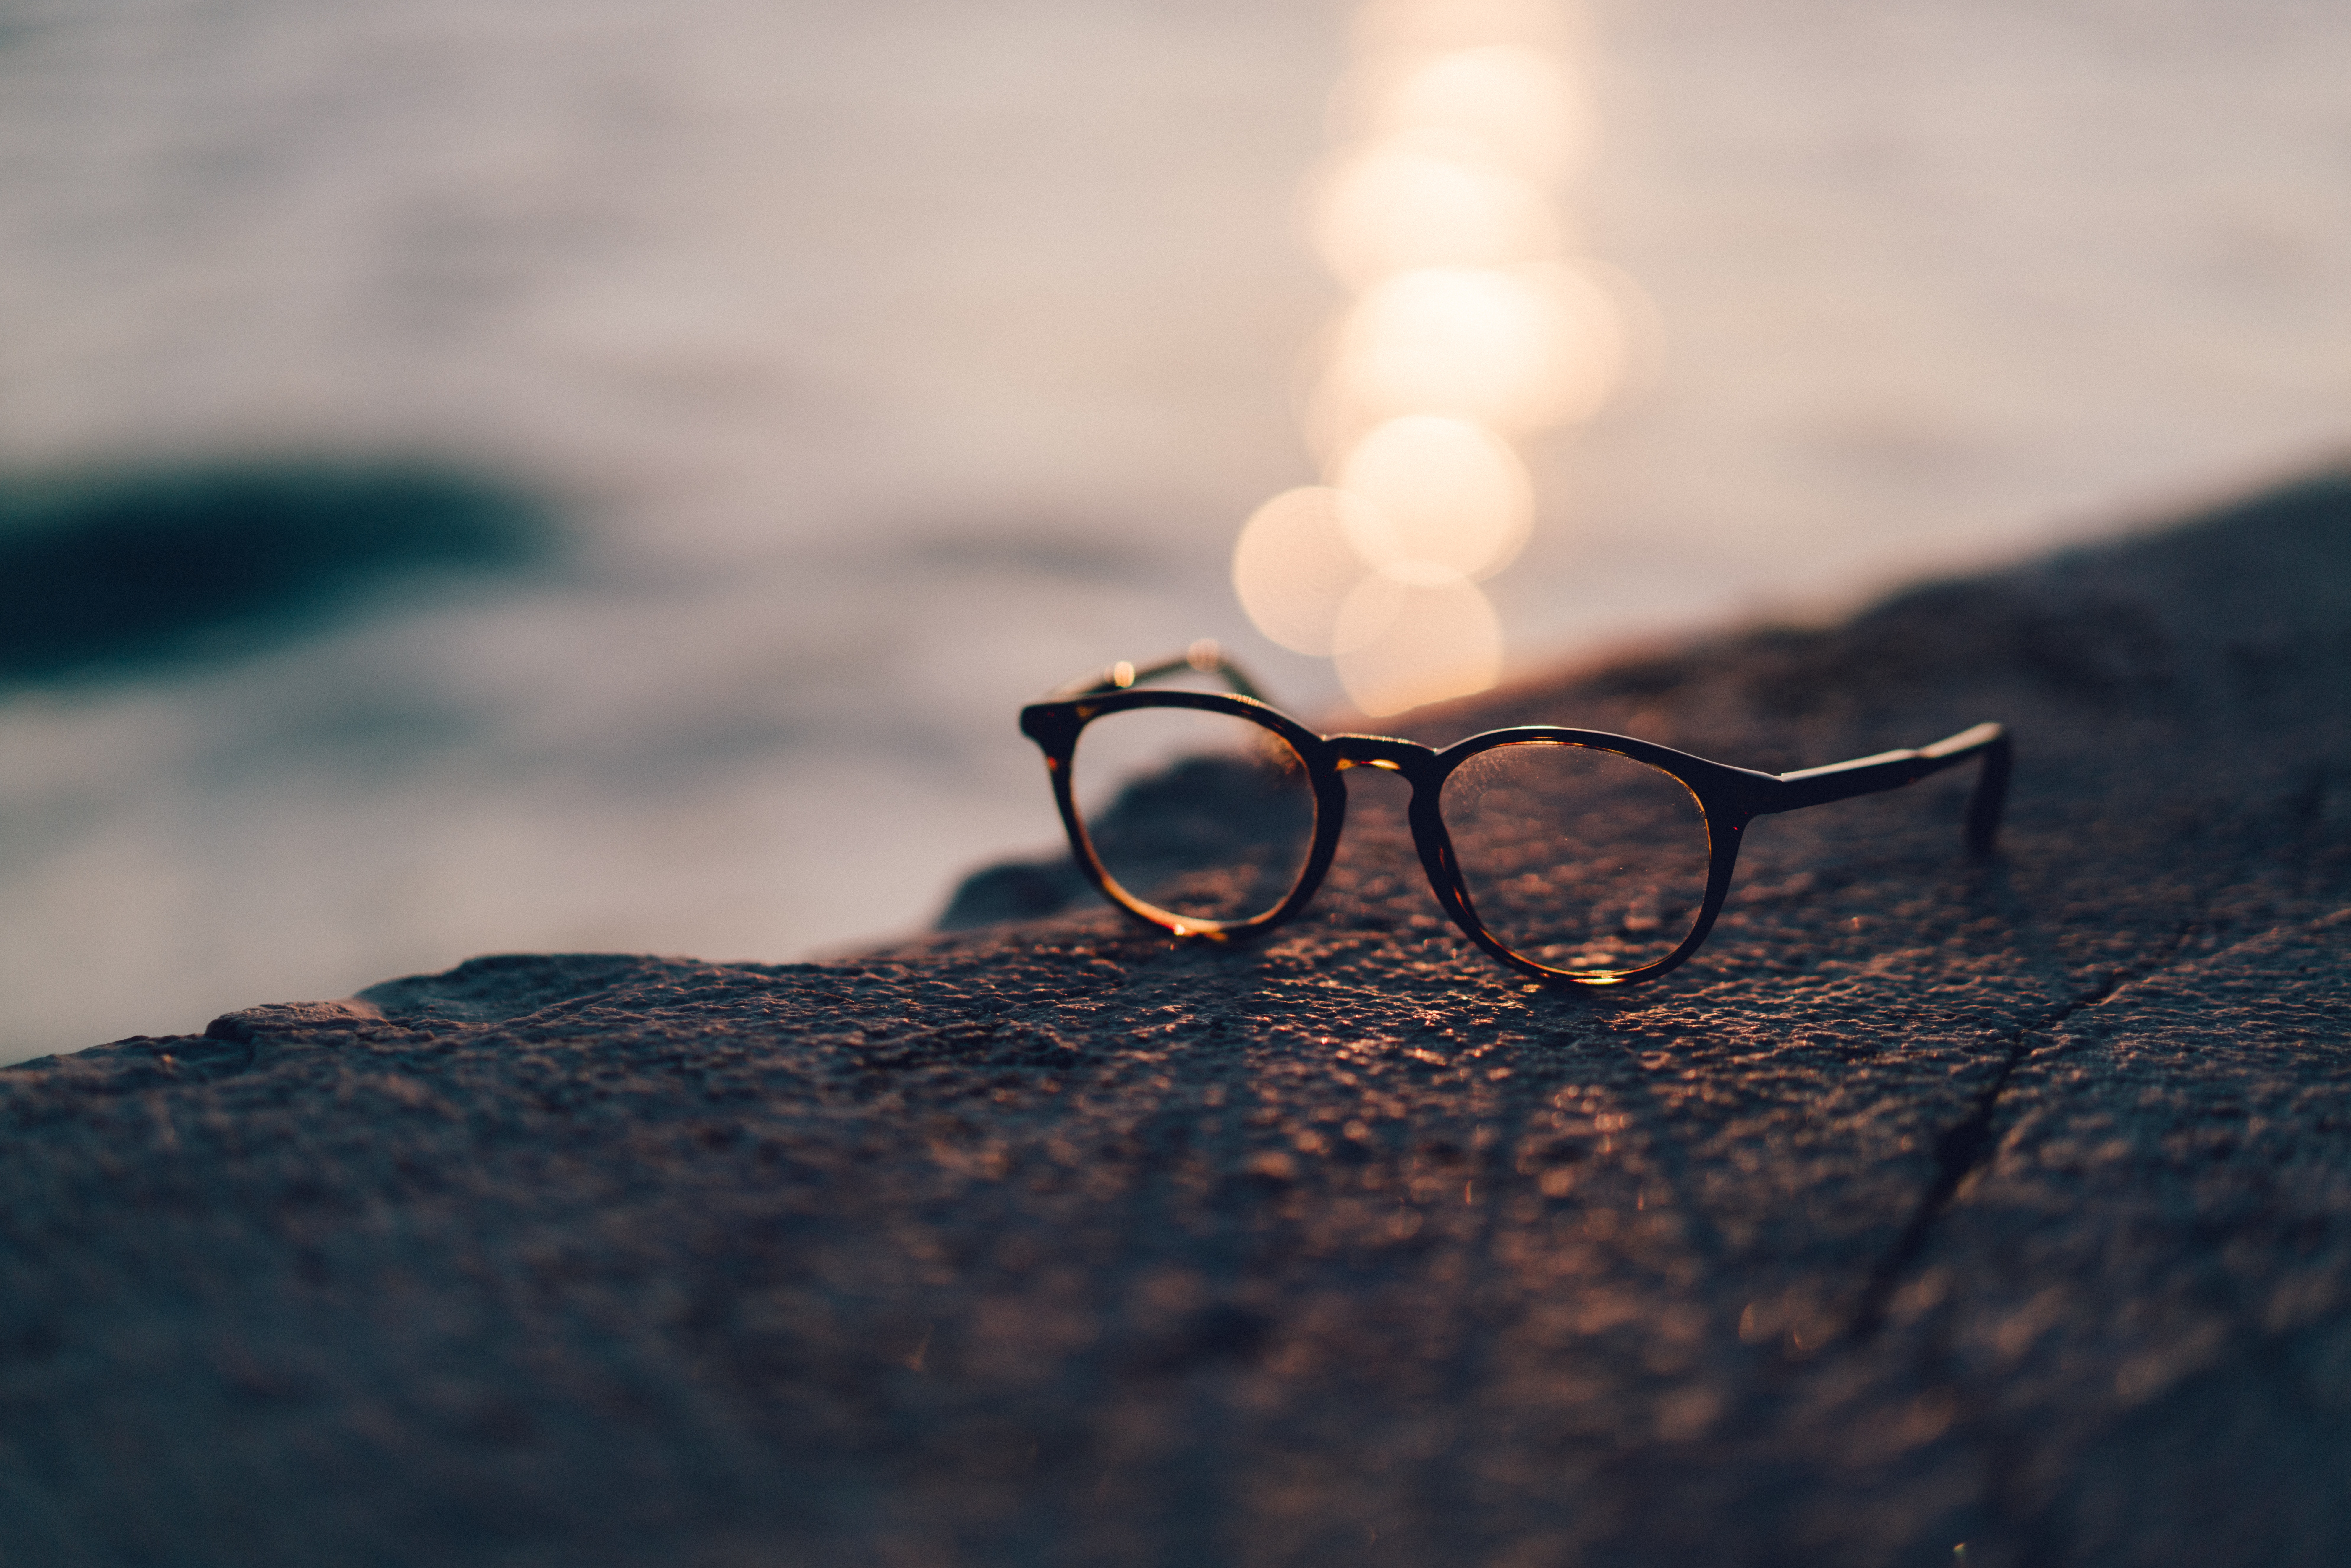
bokeh, sunset, photography, morning, reflection, blue, black, spectacles, close up, sunglasses, glasses, eyewear, macro photography, vision care